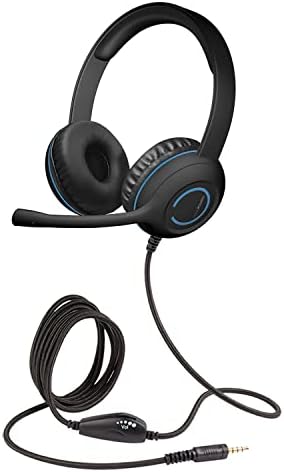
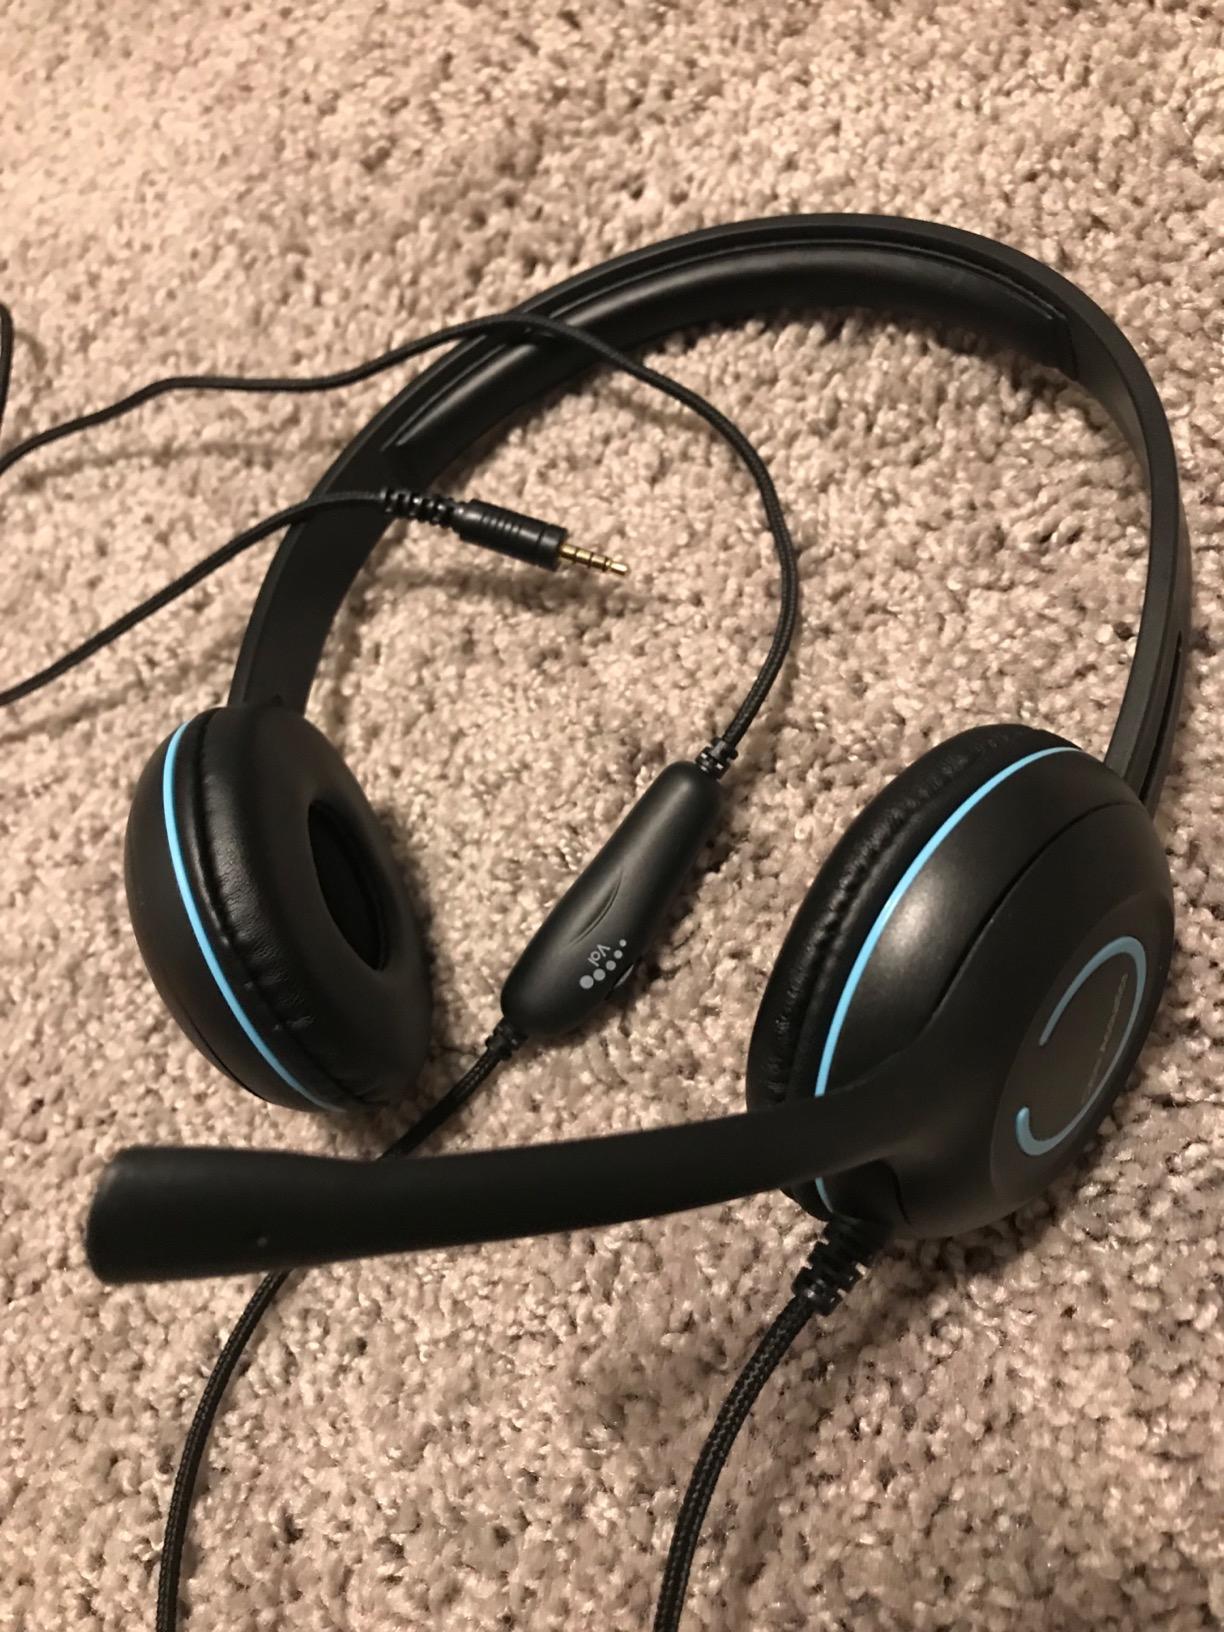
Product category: headphones
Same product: yes